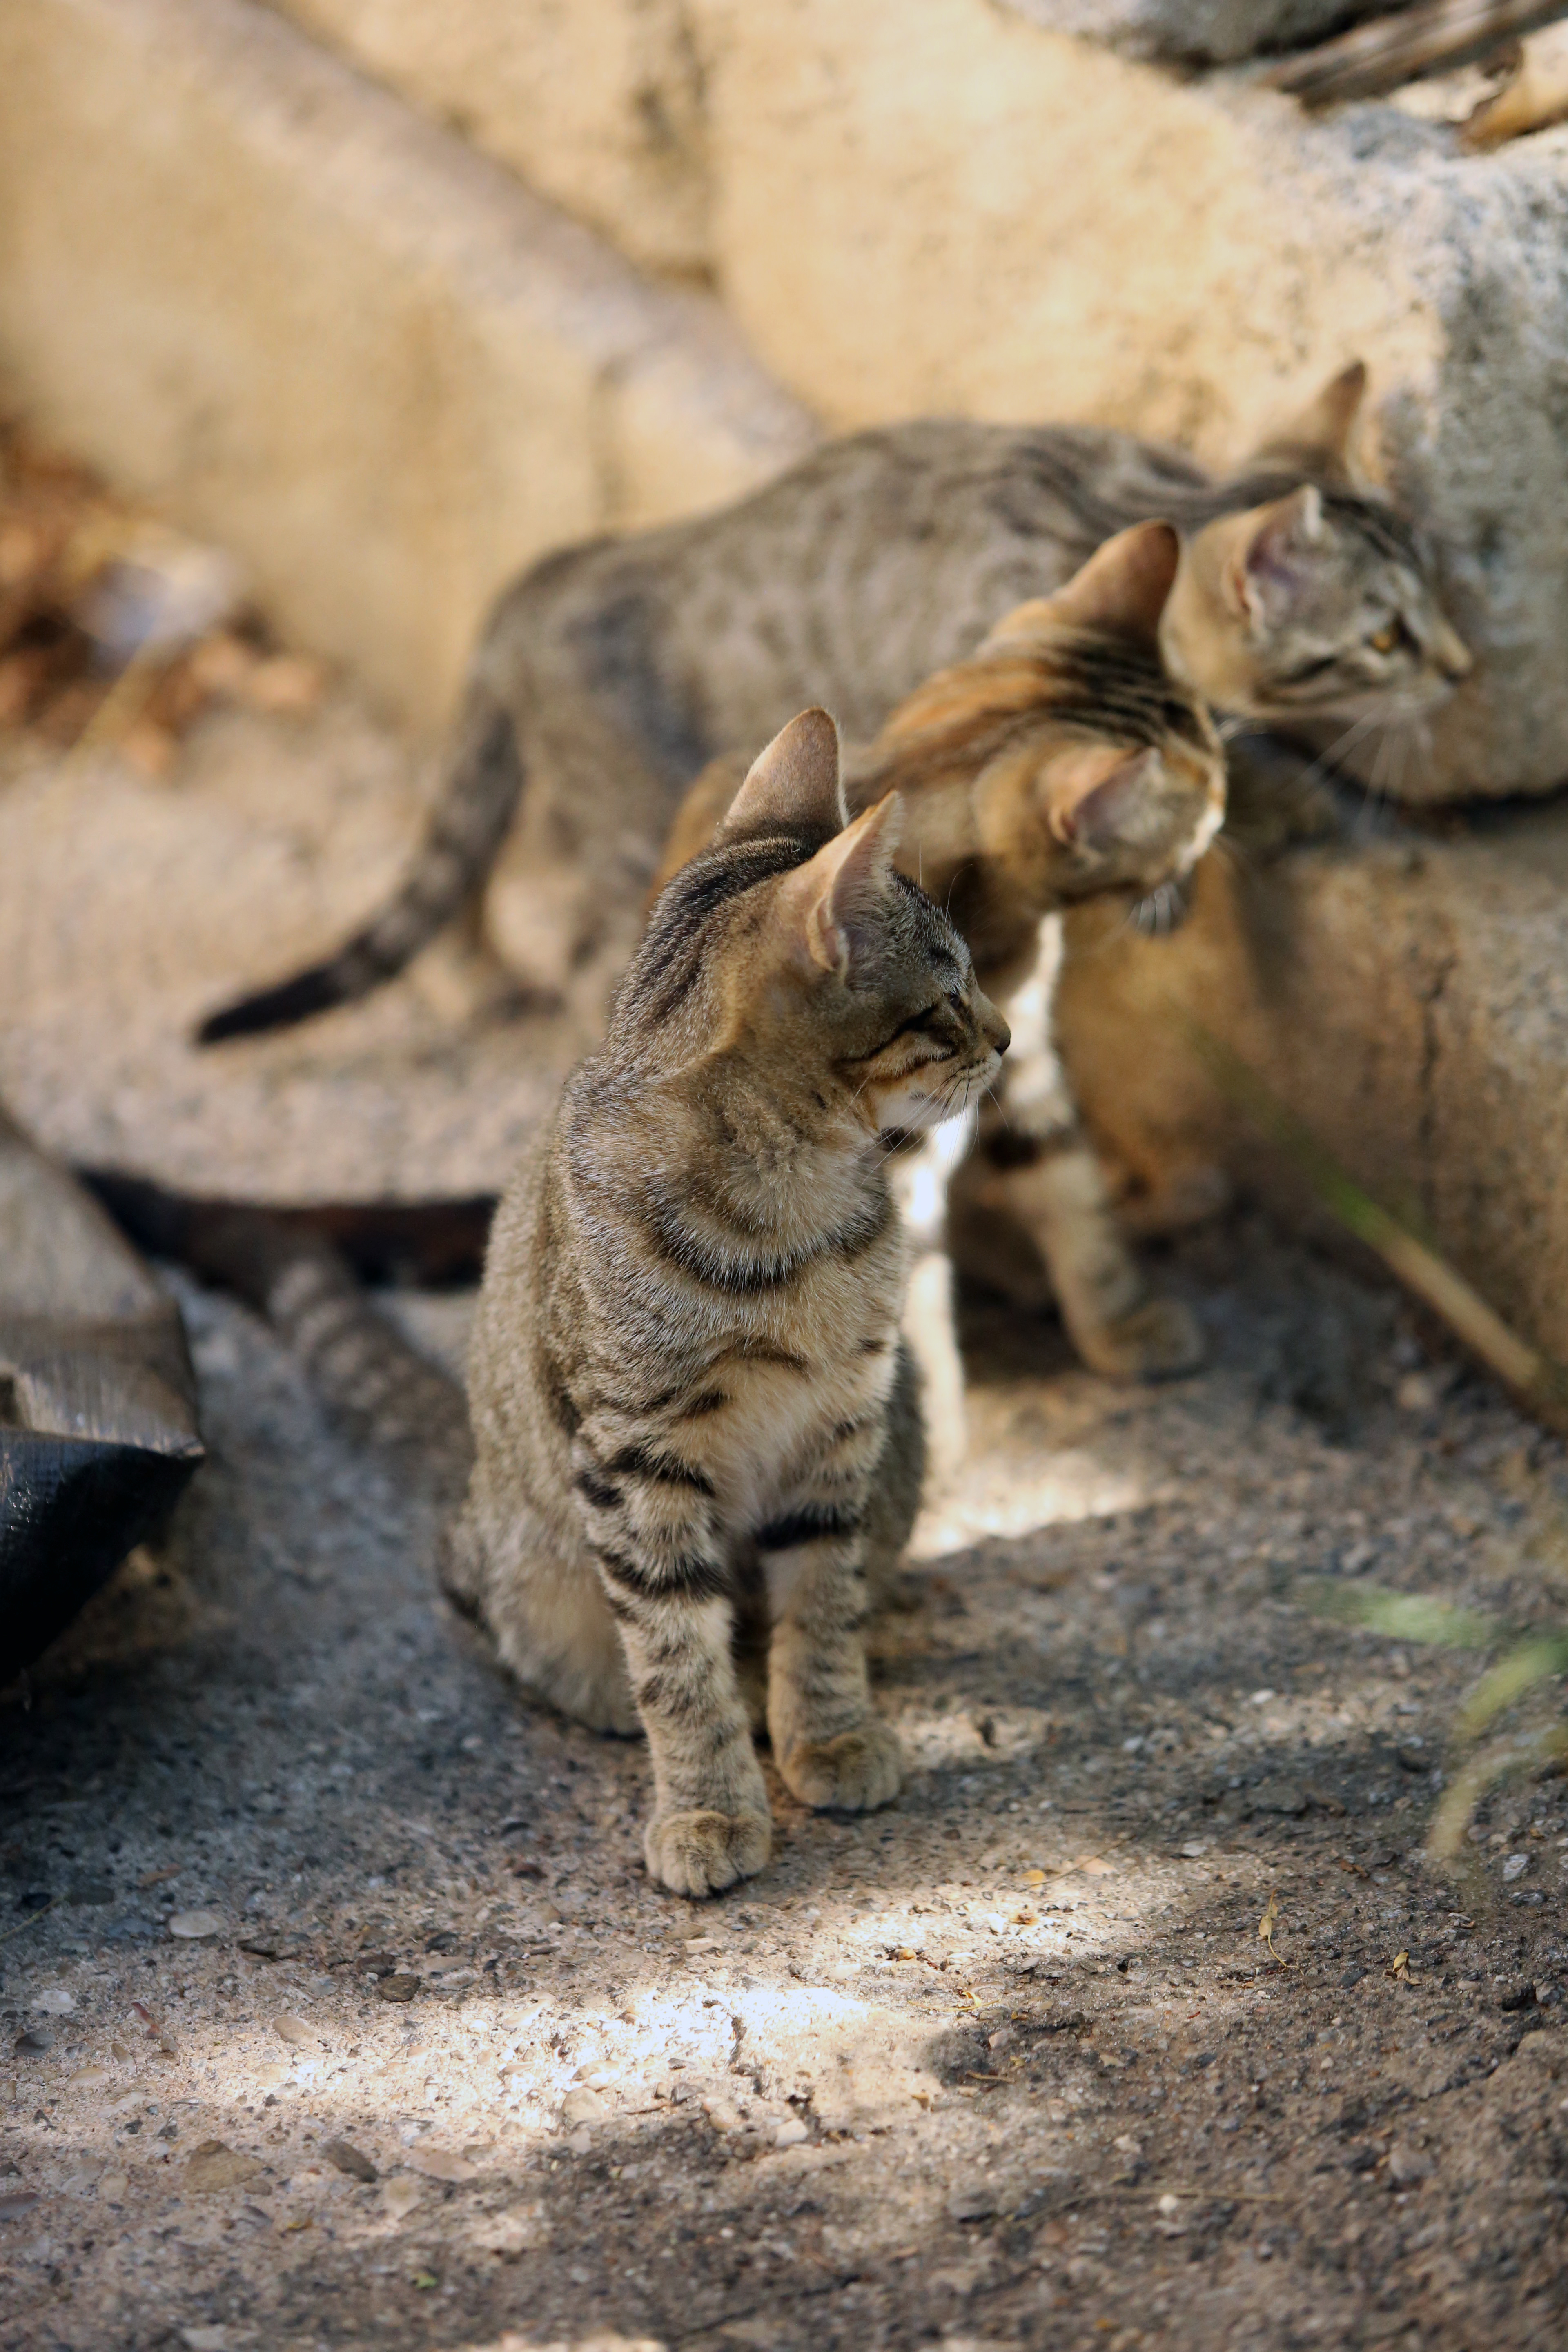
light, wildlife, europe, zoo, kitten, cat, canon, shadow, mammal, fauna, pets, cats, whiskers, midi, animals, vertebrate, ombre, animaux, lumiere, isasza, chats, southfrance, sdfrankreich, zuidfrankrijk, mditerrane, languedocroussillon, hrault, montpelliermtropole, jacou, animaldomestique, hauskatze, exterieur, languedoc, chatons, mieze, katten, flins, chatstigrs, getigertekatzen, stripedcats, portedeprintemps, puma, wild cat, small to medium sized cats, cat like mammal